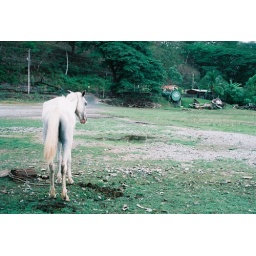
This horse is very skinny, and among glass and trash in the same area it feeds.